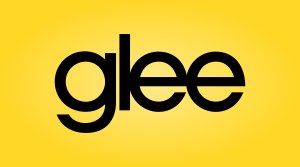
Karakterer i Glee
Åbningsbillede
Glee er en musikalsk komedie-drama tv-serie, der vises på FOX i USA. Den fokuserer på high school koret New Directions der konkurrerer med andre kor, mens man følger dens medlemmer gennem deres relationer, seksualitet og sociale spørgsmål.